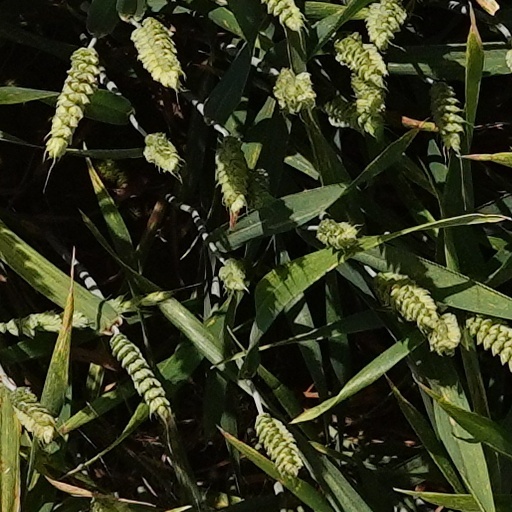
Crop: wheat